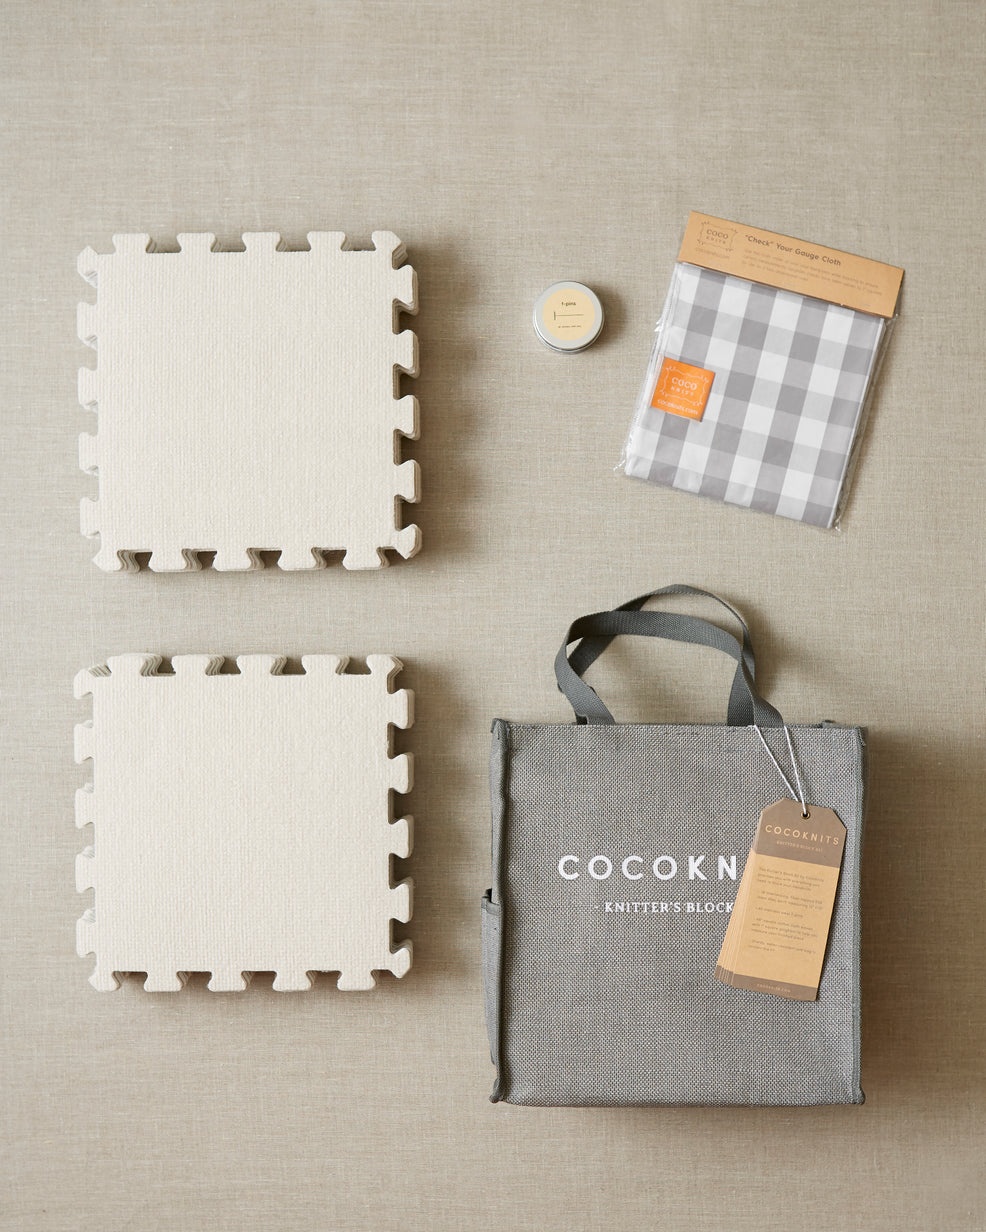
Cocoknits Knitter's Blocks
First-time blockers are always amazed by the difference blocking makes to the final appearance of their knitting. After blocking, sweater parts lie flat, stitches even out, and what looked like a wild mess now behaves nicely. It’s like magic! After 20 years of teaching knitting, I’ve never grown tired of instructing my students on finishing techniques. In fact, the technique of blocking is one of my favorite things to demonstrate. I used to demonstrate blocking with pieces of carpet, but carpet scorched easily and was too thin for blocking pins to sink into. Rugs, towels and bulky blocking boards weren’t much better. Many of my students didn’t bother to block because it was such a cumbersome task. With this in mind, I set out to improve on the carpet pieces. I eventually had special tiles custom made to create the ideal blocking mats, and the end result is my Knitter’s Block Kit. Product Details Very low, lightly barbed pile fabric covering gently grips your knitting without pilling or leaving fibers Versatile can be assembled in a variety of sizes from a square for sweater pieces, a long rectangle for scarves or a triangle for shawls Thick backing of waterproof EVA suitable for use on any surface since moisture won’t seep through holds pins firmly in place blocked items dry faster than with towels because the tiles don't absorb water formamide and formaldehyde free Heat resistant essential for steam blocking Compact blocks are stored in a sturdy 14”x14” bag Includes 18 interlocking, fiber-topped EVA foam tiles, each measures 12" × 12" (tiles from the new kit are compatible with older Knitter's Block tiles) 40 stainless steel T-PINS 48" SQUARE COTTON CLOTH WOVEN with 1" square gingham to help measure your finished piece A sturdy jute bag to contain the kit
Brand: Cocoknits
Category: Arts & Entertainment > Hobbies & Creative Arts > Arts & Crafts > Art & Crafting Tools > Blocking Mats > Interlocking Blocking Mats